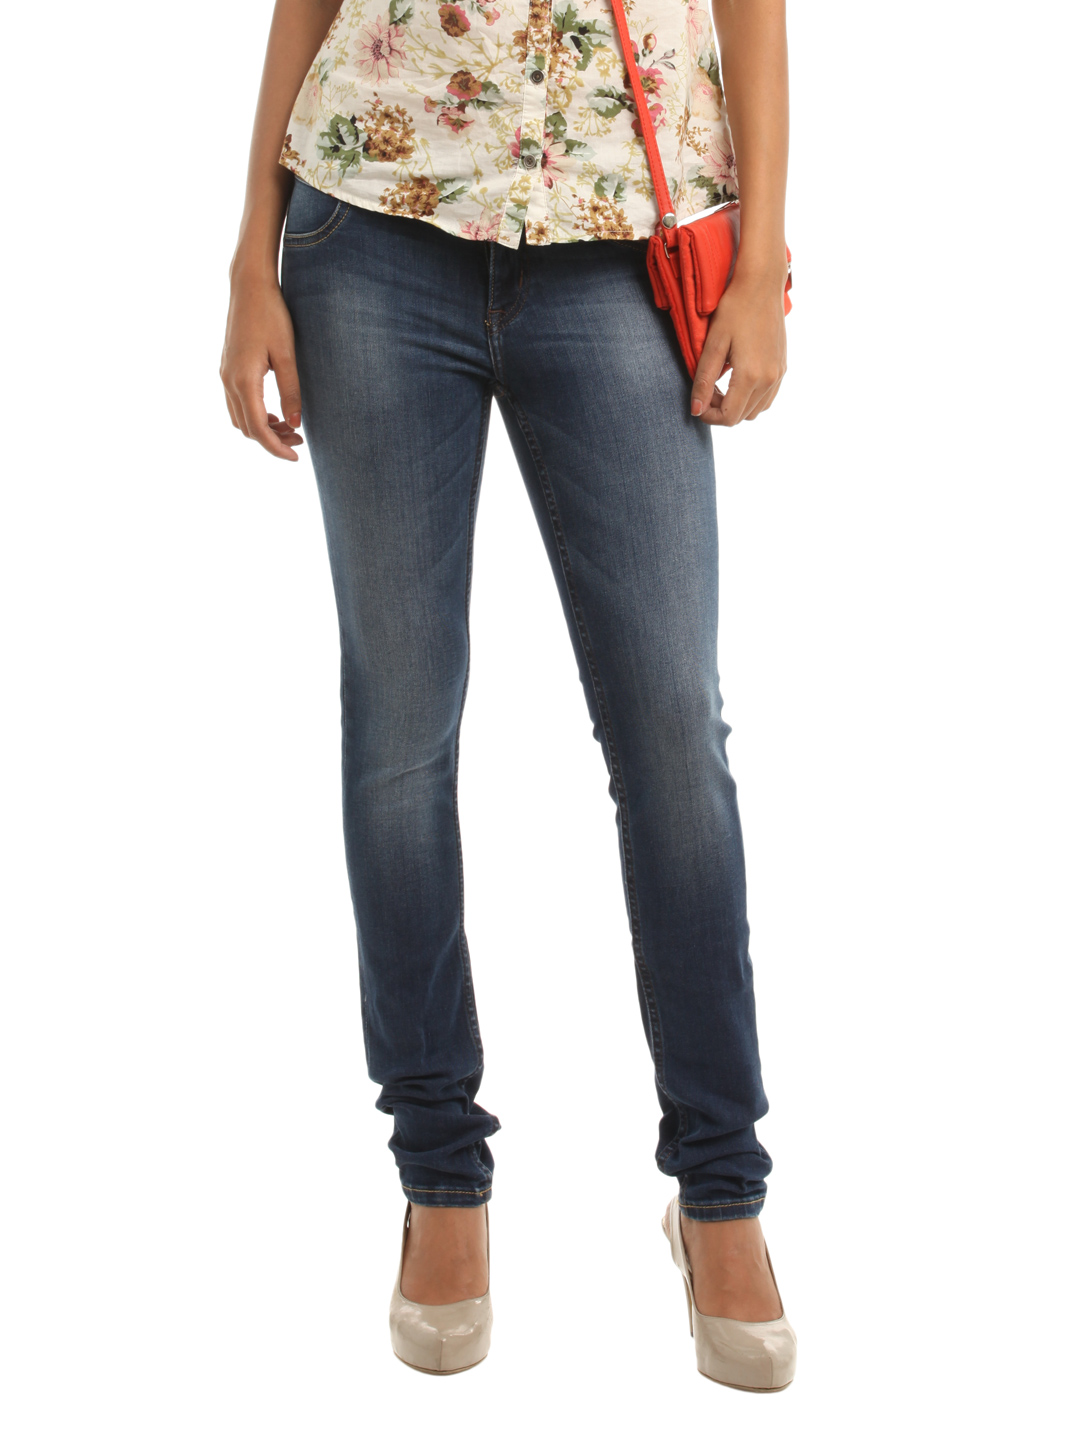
Lee Womens Blue Jeggings
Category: Apparel / Bottomwear / Jeans
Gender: Women
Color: Blue
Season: Summer 2013
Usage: Casual